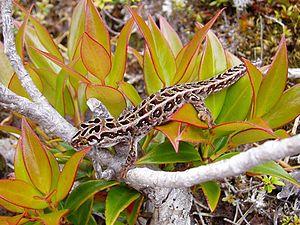
Tukutuku rakiurae, unique représentant du genre Tukutuku, est une espèce de geckos de la famille des Diplodactylidae.